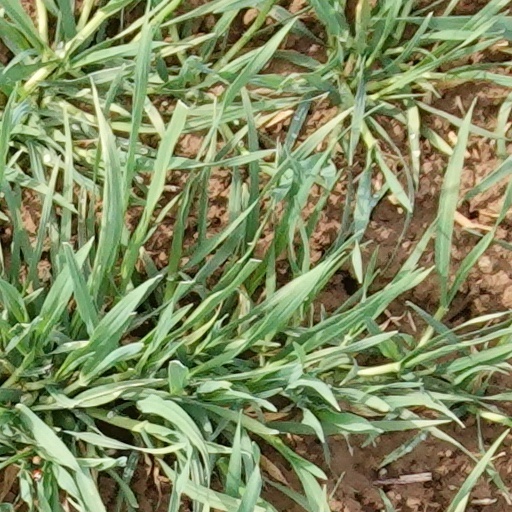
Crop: wheat